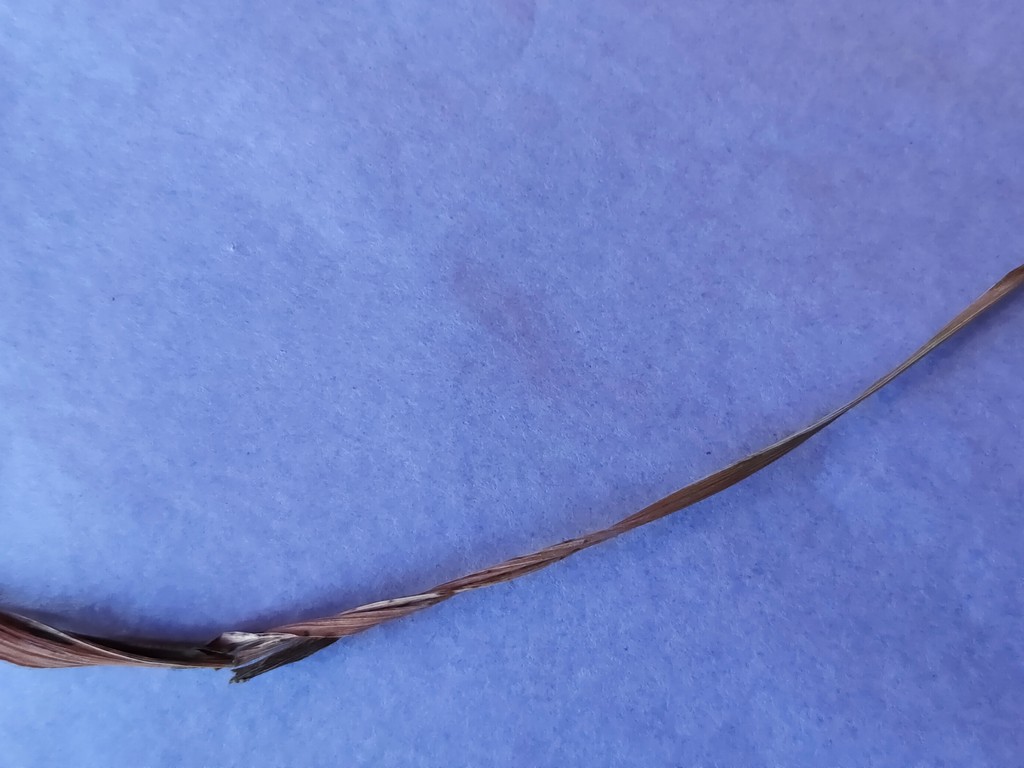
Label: Dried